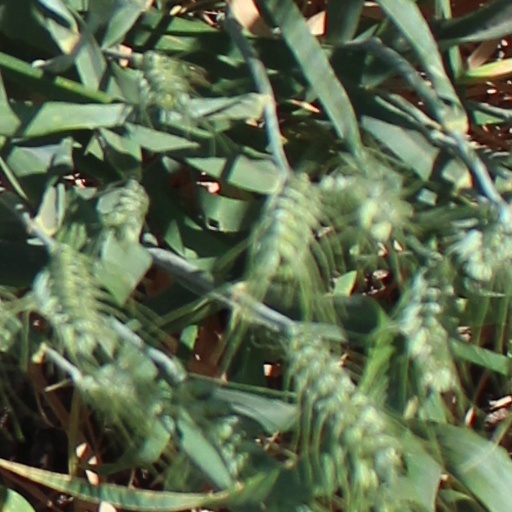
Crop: wheat